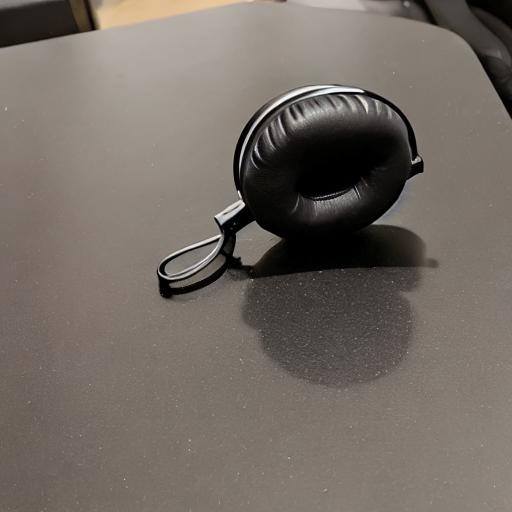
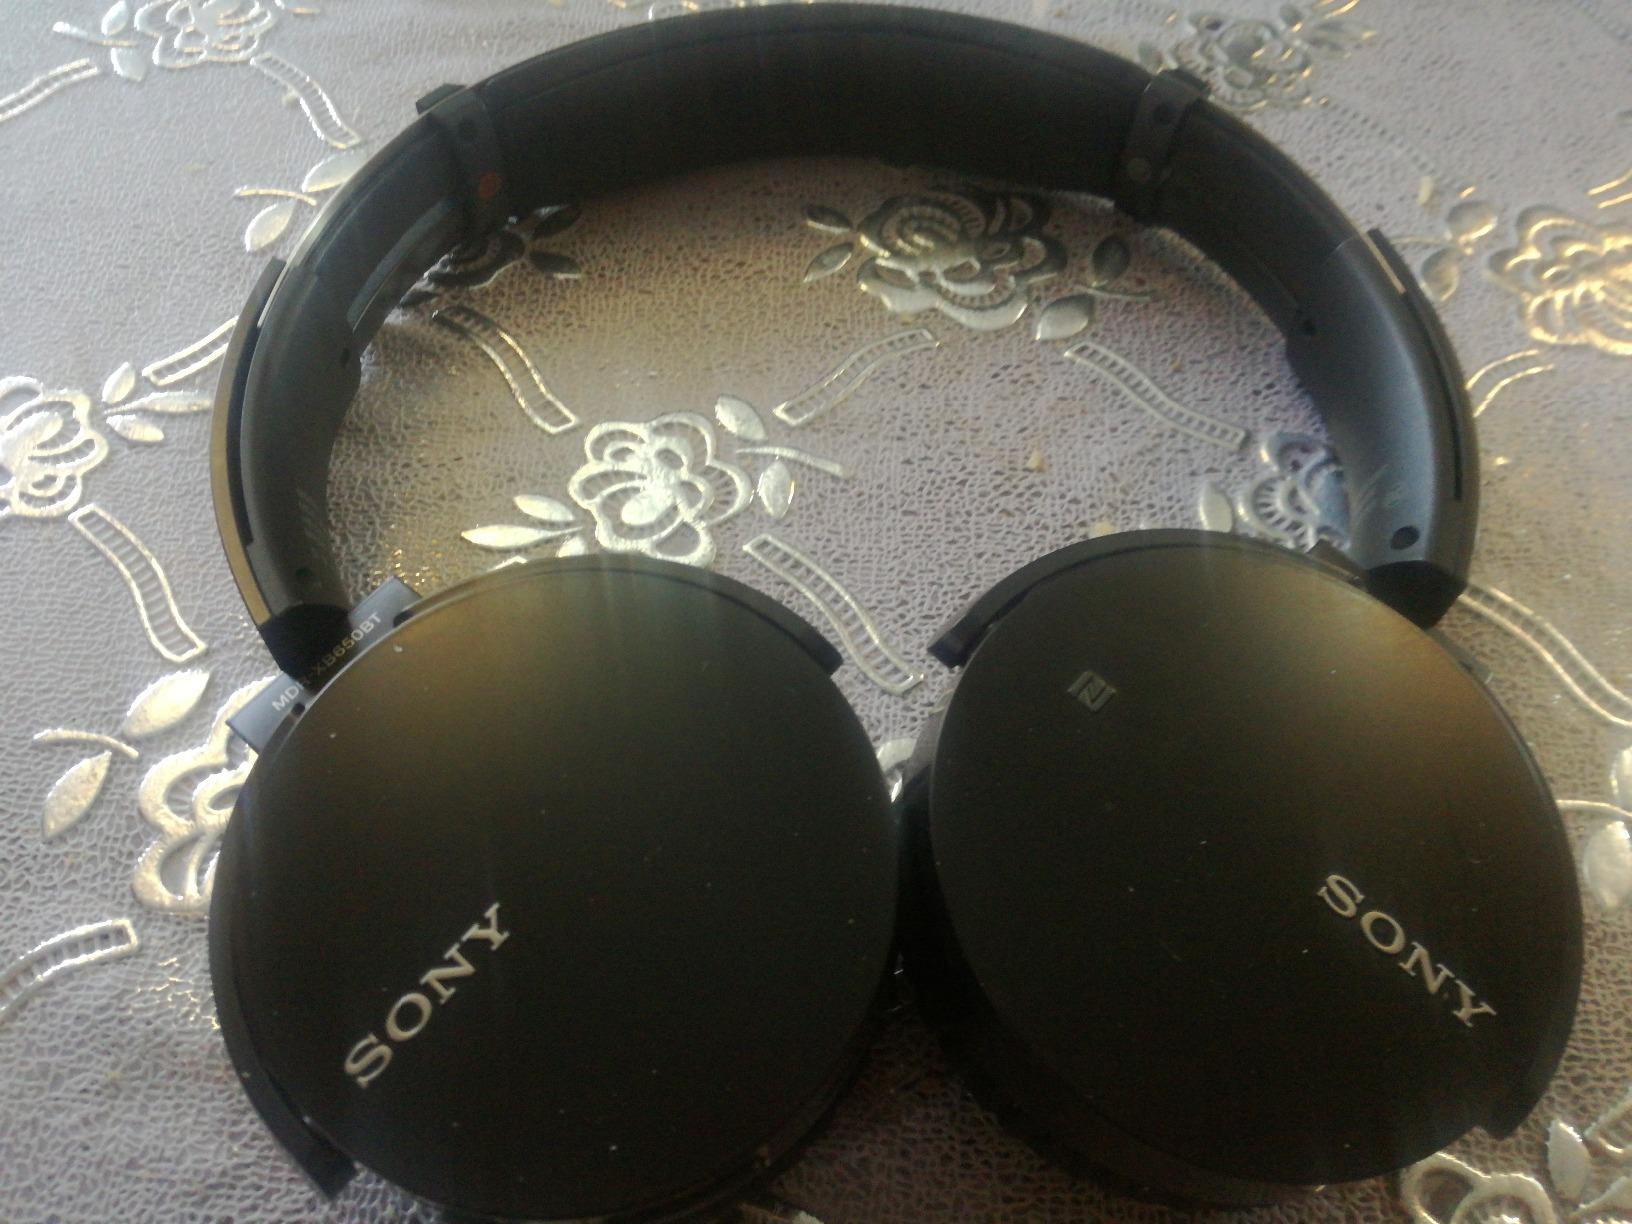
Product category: headphones
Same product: no